2022 Tampa Bay Buccaneers season

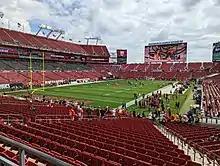
Pre-game activities prior to Tampa Bay versus Green Bay.

Tampa Bay hosted Green Bay in their home opener. The Tampa Bay offense was without wide receivers Mike Evans (suspension), Chris Godwin (hamstring), and Julio Jones (knee). Quarterback Tom Brady threw a 1-yard touchdown pass to Russell Gage with 14 seconds left in regulation. However, the ensuing two-point conversion attempt failed, and the Packers held on for a 14–12 win.